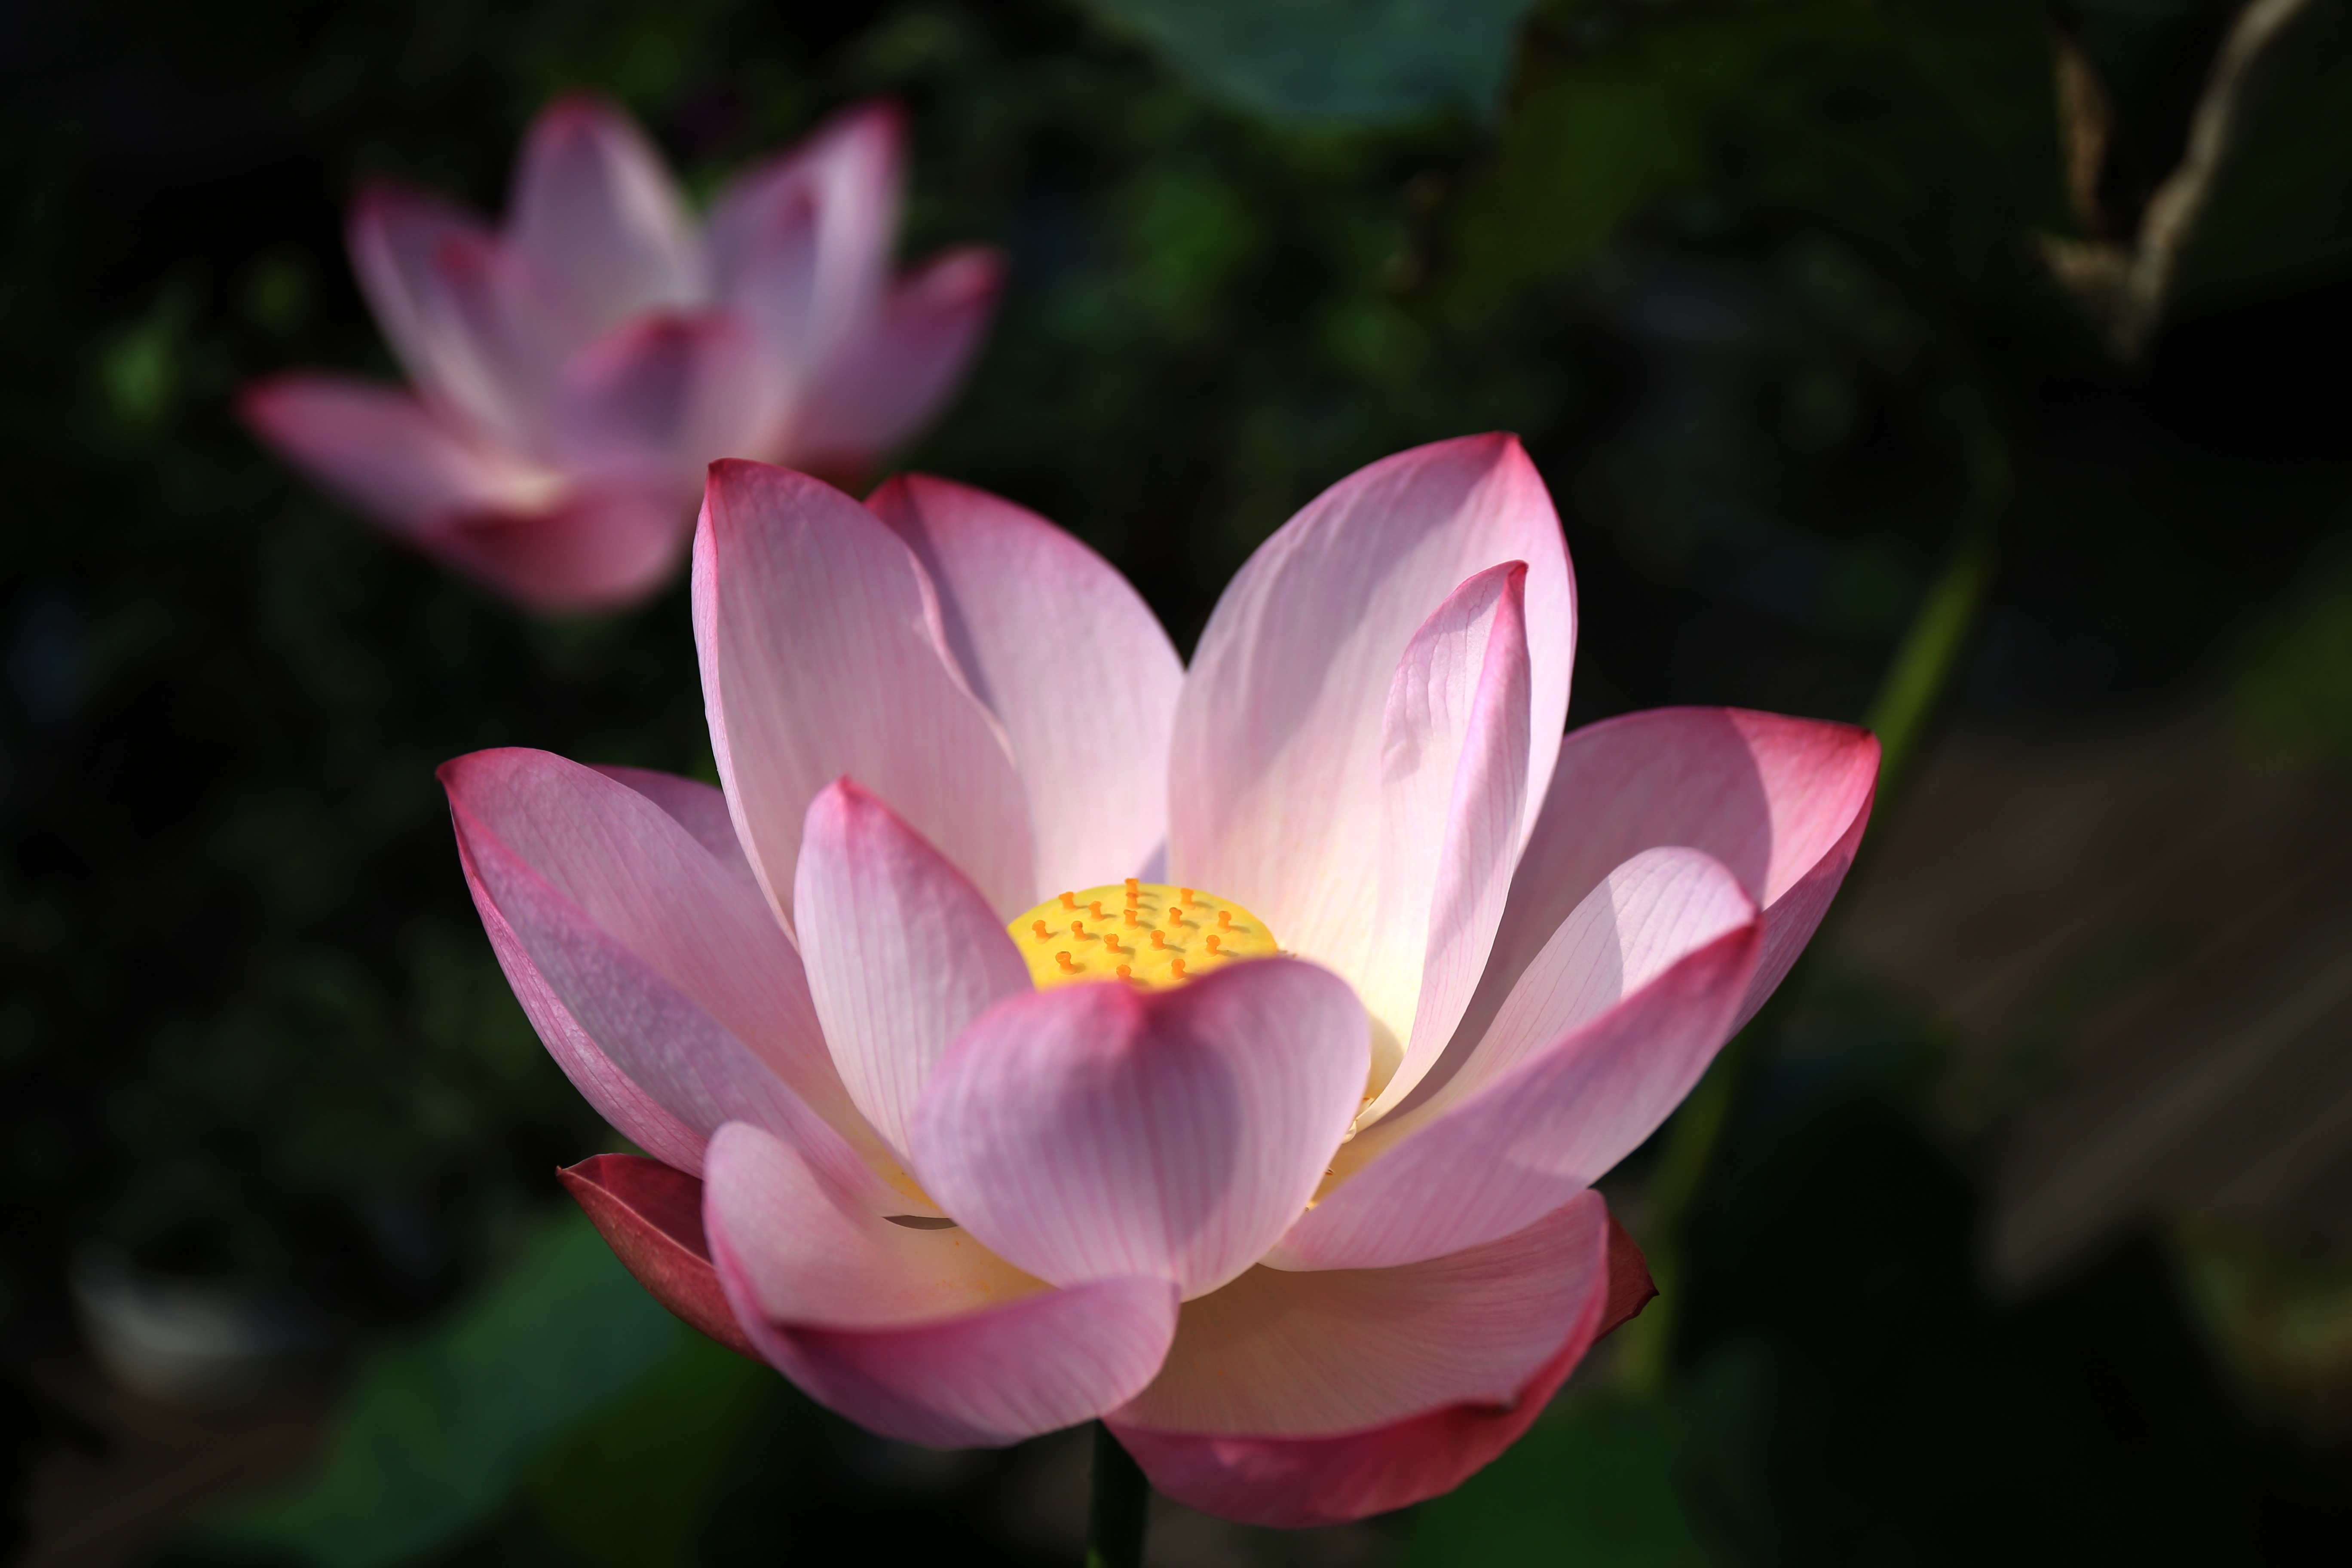
blossom, plant, flower, petal, pond, botany, powder, pink, sacred lotus, aquatic plant, flora, bright, lotus, flowering, macro photography, flowering plant, land plant, lotus family, proteales